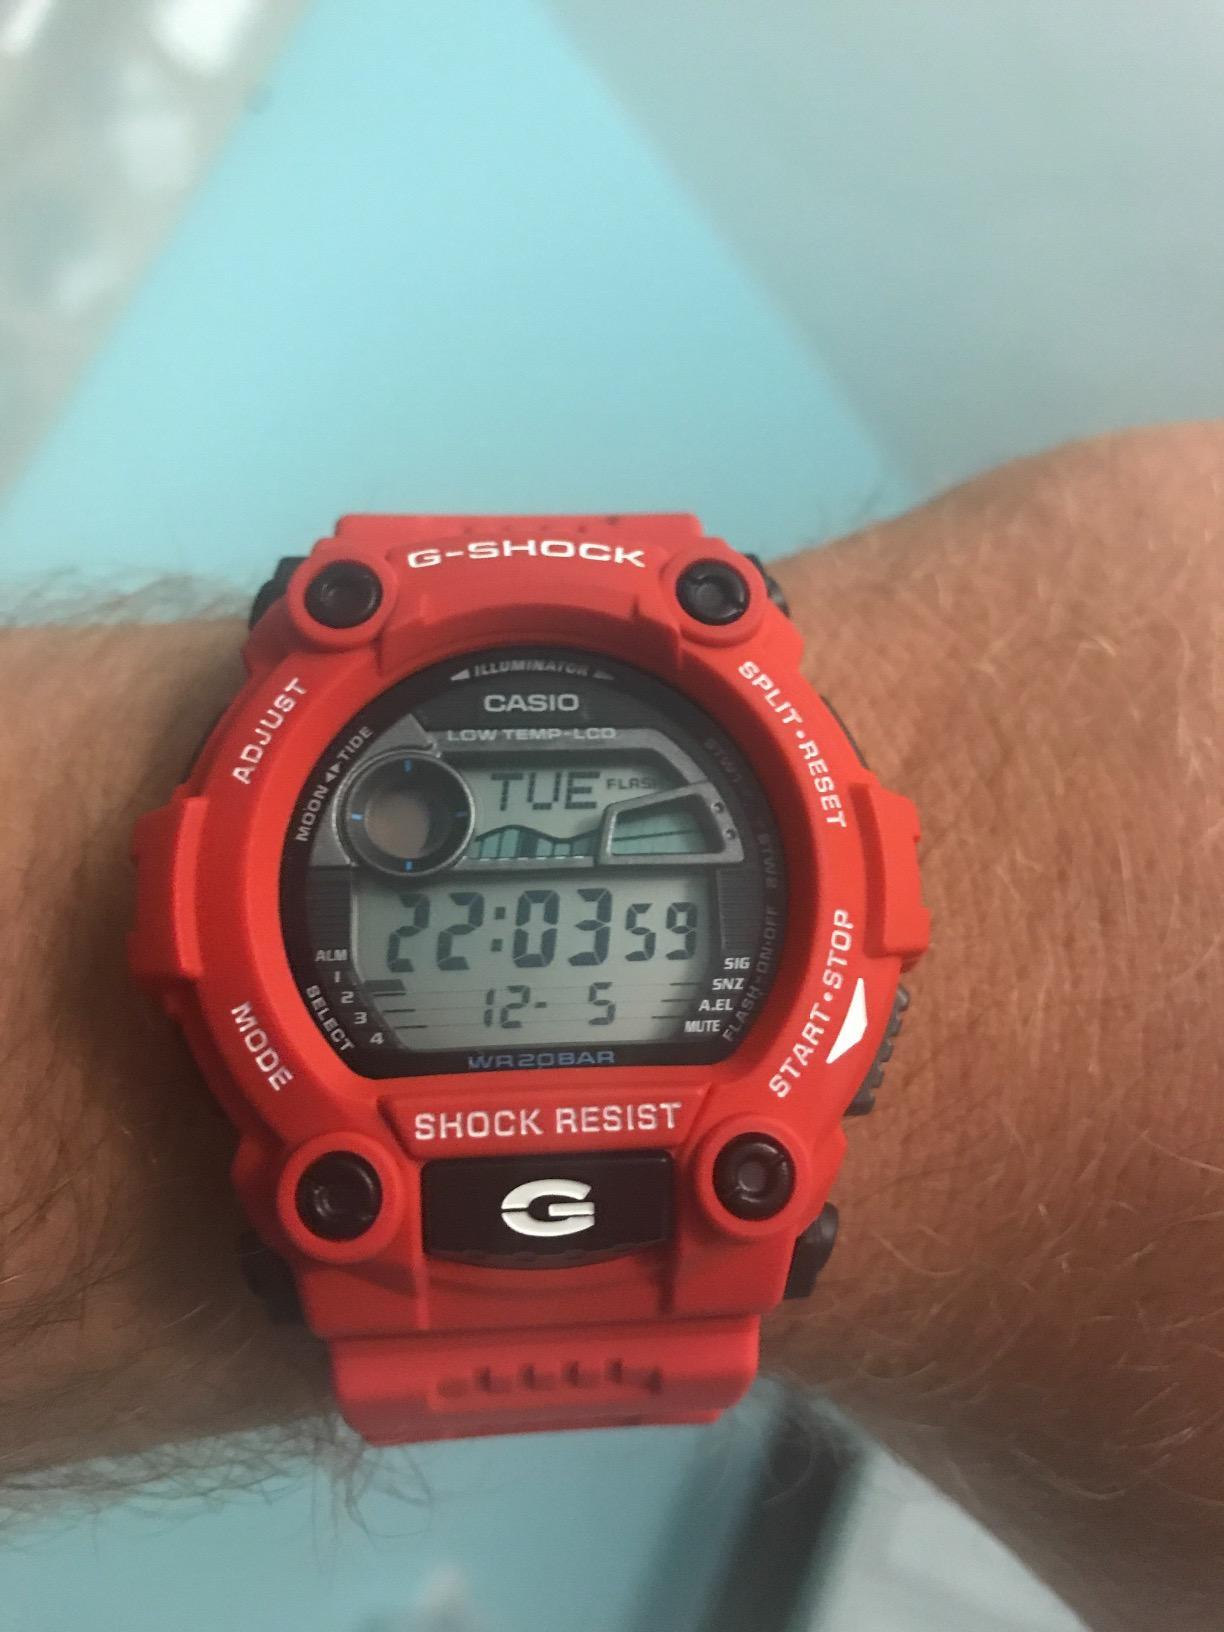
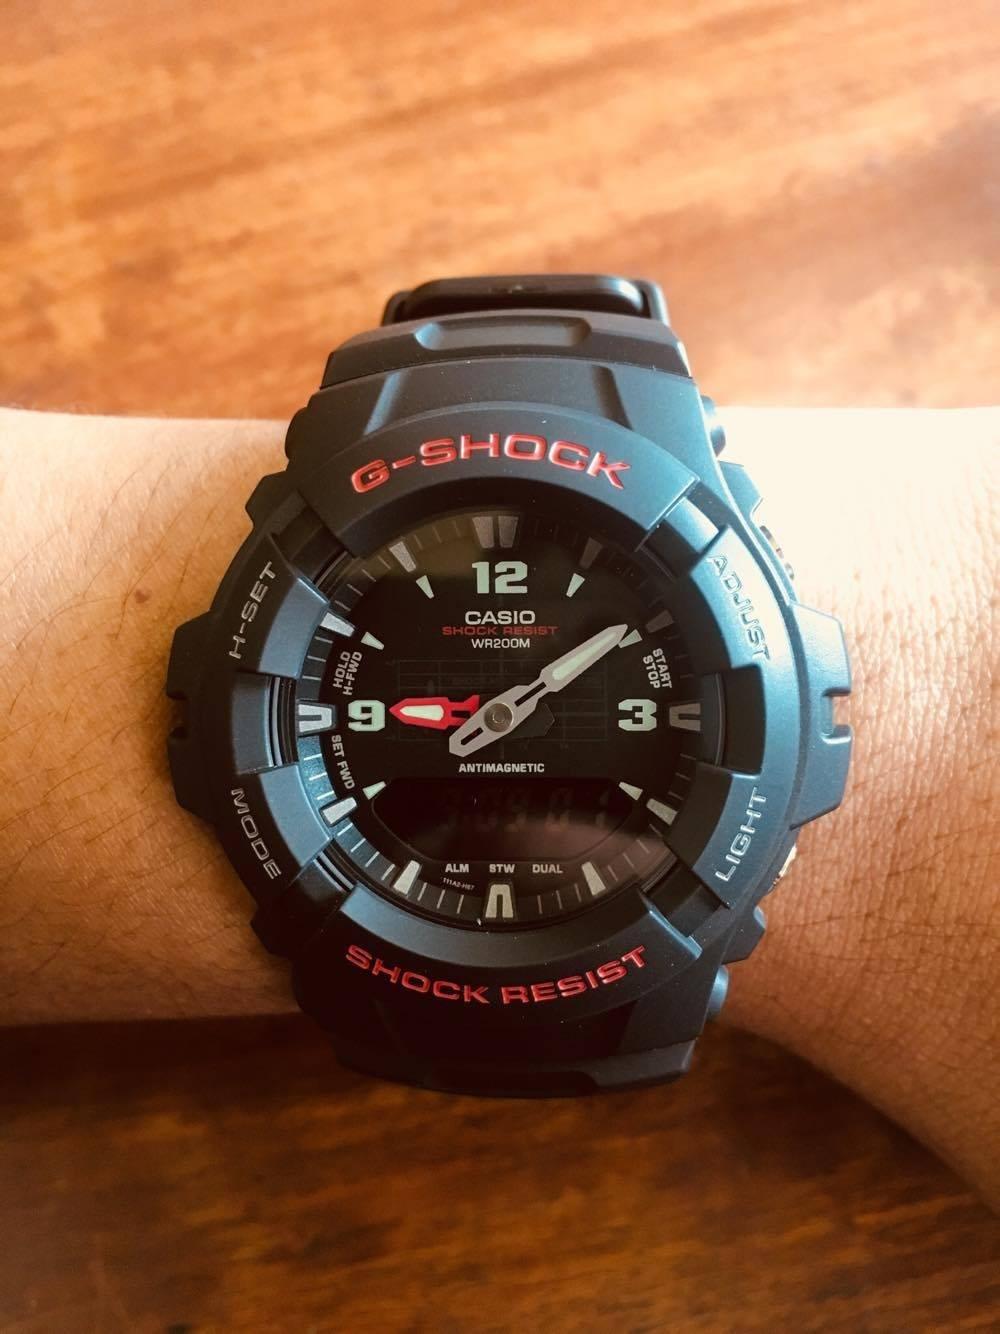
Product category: accessories_watch
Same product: no